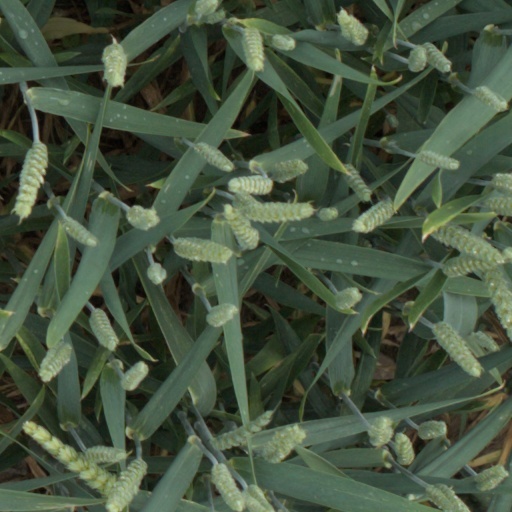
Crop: wheat